Metropolis of Kiev, Galicia and all Rus' (1620–1686)

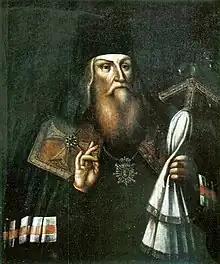

Hetman Samoilovych and the Moscow government were anxious to fill the Kievan throne. Since Lazar Baranovych disagreed with Moscow's desire to subjugate it to the position of an ordinary diocese and fought for the preservation of the rights of the Ukrainian clergy, neither the hetman nor Moscow regarded him as a suitable candidate. Furthermore, since the Archbishop of Chernihiv hated the Bishop of Lutsk, the hetman thought it best to arrange for the Kievan clergy and laity to elect the new metropolitan, rather than to appeal directly to Moscow. An election council convened in Kiev on 8 July 1685 in the Cathedral of St. Sophia. Lazar Baranovych did not attend due to ""the weakness of his health"", nor did he send proxies. There were no delegates from the dioceses that remained in the territory of the Polish–Lithuanian Commonwealth. Only the clergy of the diocese of Kiev itself were present. Secular representatives of the hetman outnumbered clergy at the council. While the clergy did not wish to ""leave the former obedience to the throne of Constantinople"",